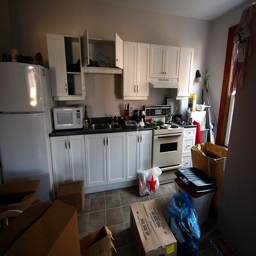
A kitchen with a stove, refrigerator, cabinets, microwave and drawers in there.
A white kitchen with cabinets left open, cardboard boxes on the floor, and bags of trash.
A kitchen with open cabinets, moving boxes and appliances.
A kitchen with white cabinets has a clutter of boxes and bags.
A kitchen filled with amenities like a stove.